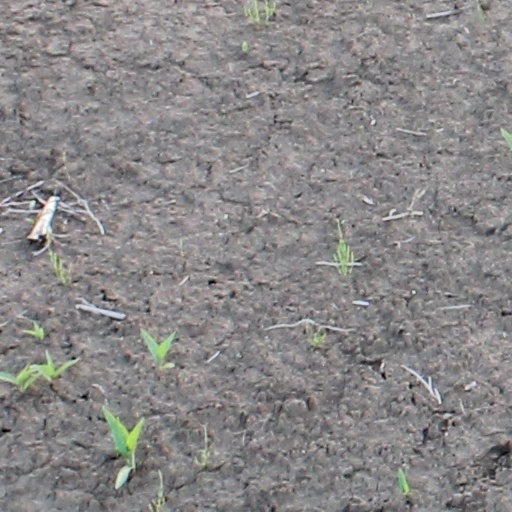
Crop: wheat